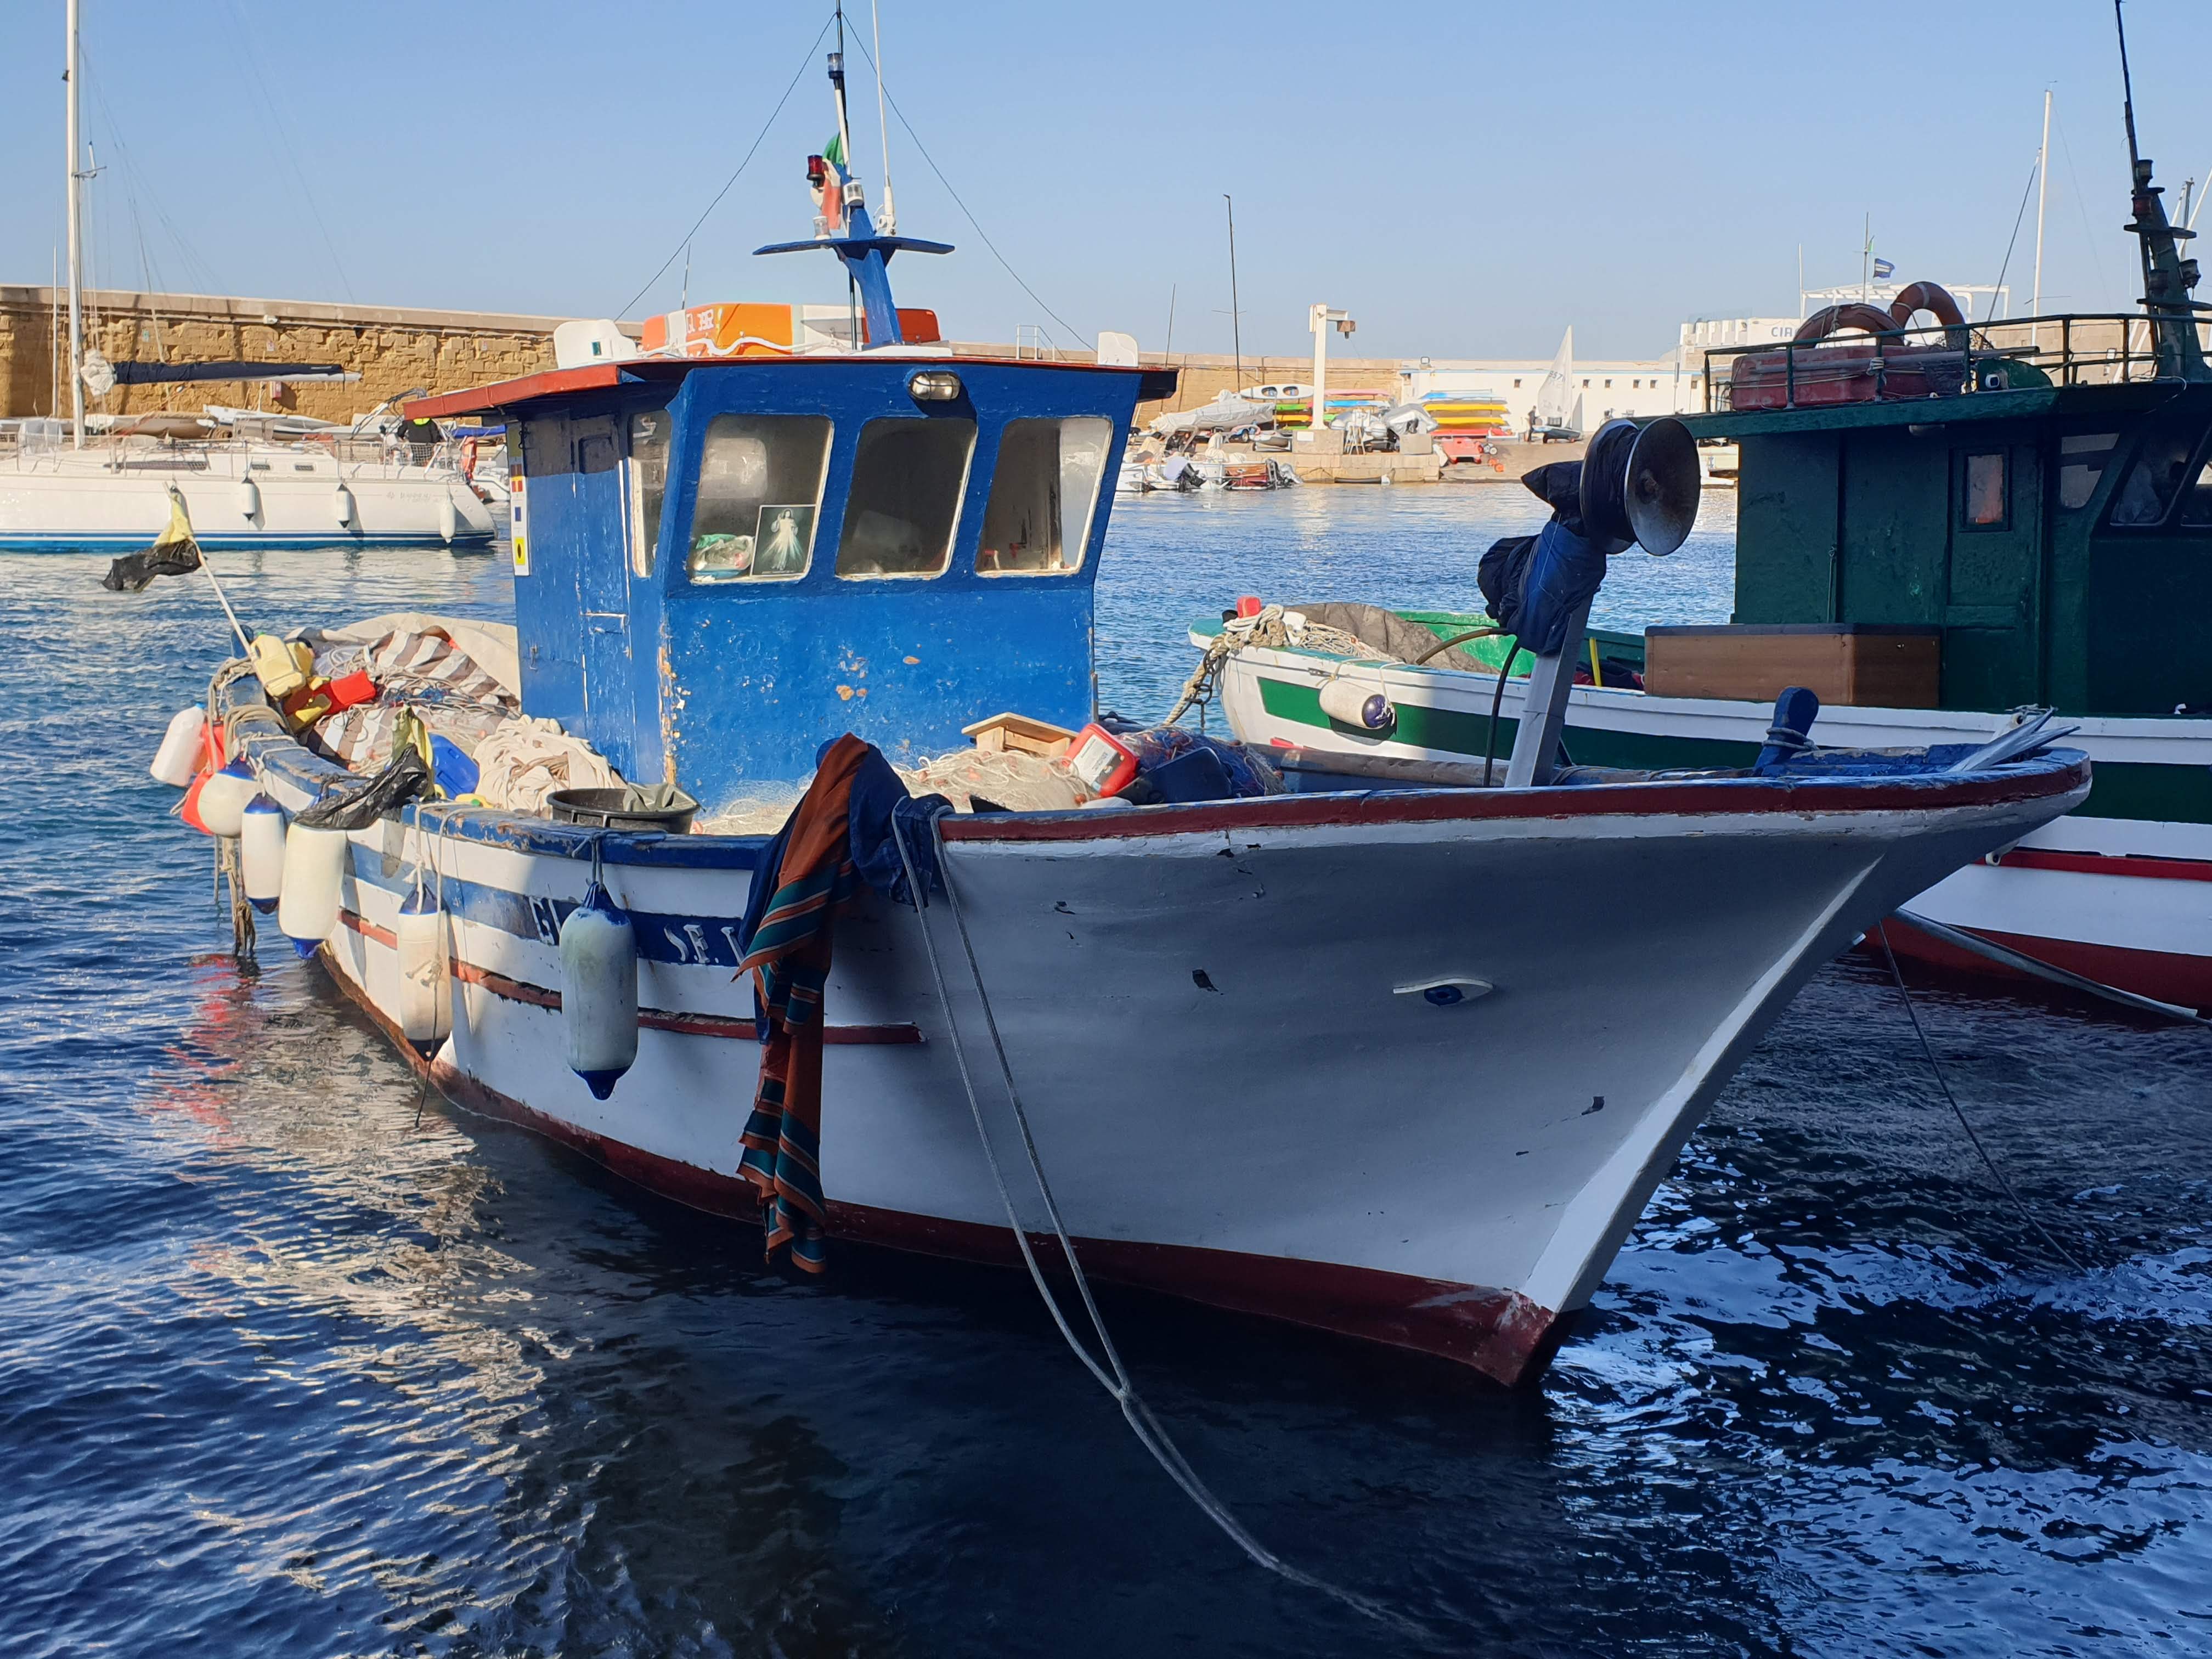
sea, fishing boat, italy, water, sky, boat, watercraft, naval architecture, vehicle, boats and boating equipment and supplies, ship, lake, harbor, channel, port, water transportation, skiff, horizon, liquid, boating, ocean, electric blue, freight transport, travel, marina, dock, transport, launch